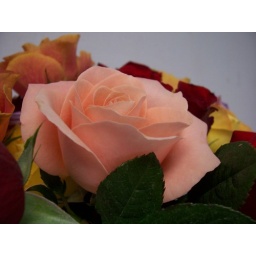
Part of a bouquet of roses given to me for Mother's Day by one of my daughters.